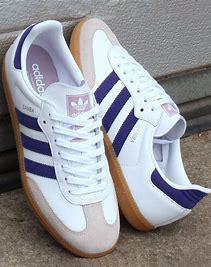
Brand: Adidas
Model: Samba